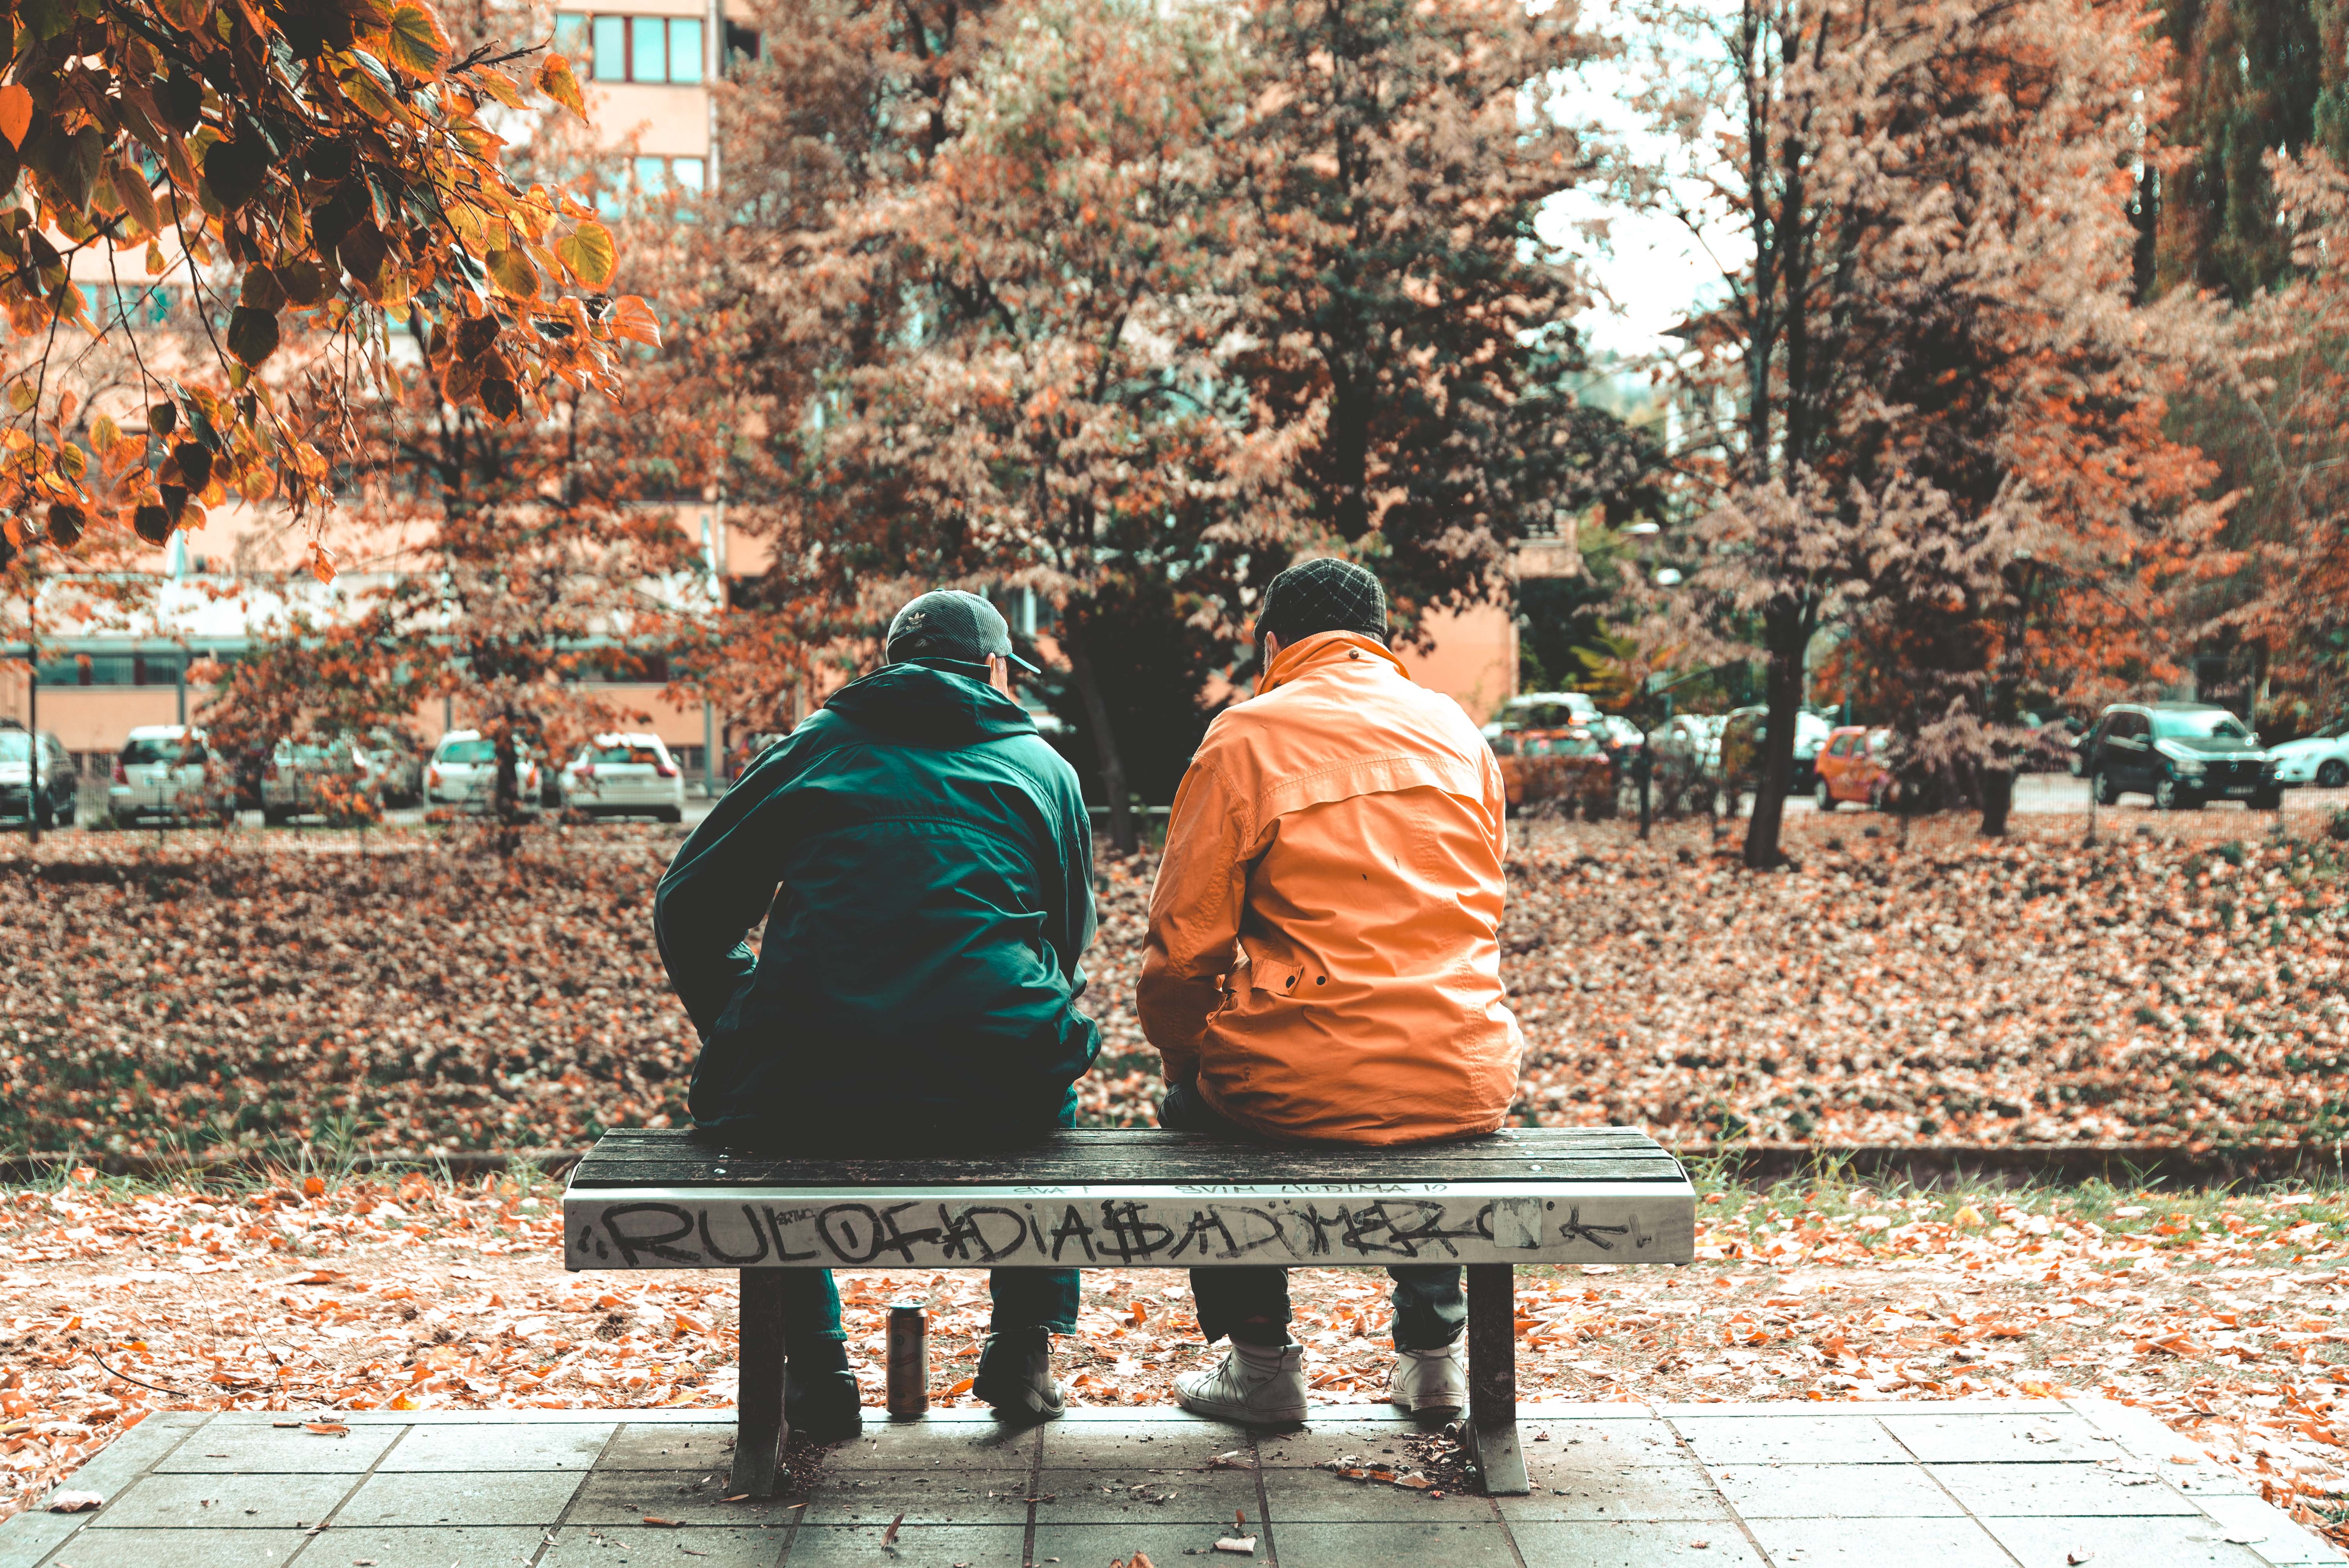
leaf, bench, green, tree, autumn, sitting, furniture, leisure, winter, adaptation, park, outerwear, plant, photography, sunlight, street, tourism, recreation, deciduous, Tints and shades, statue, city